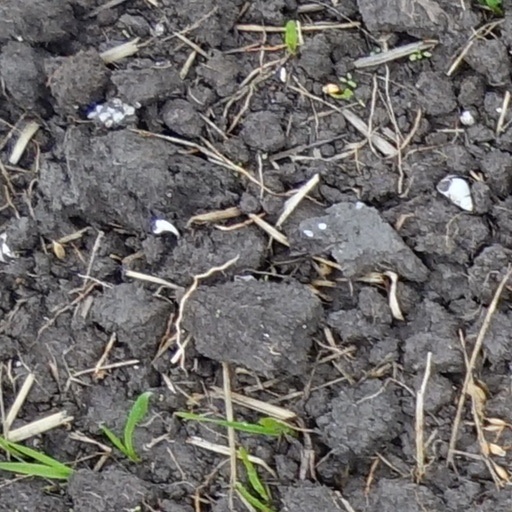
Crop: wheat